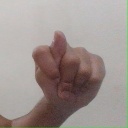
अक्षर: ट